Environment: real
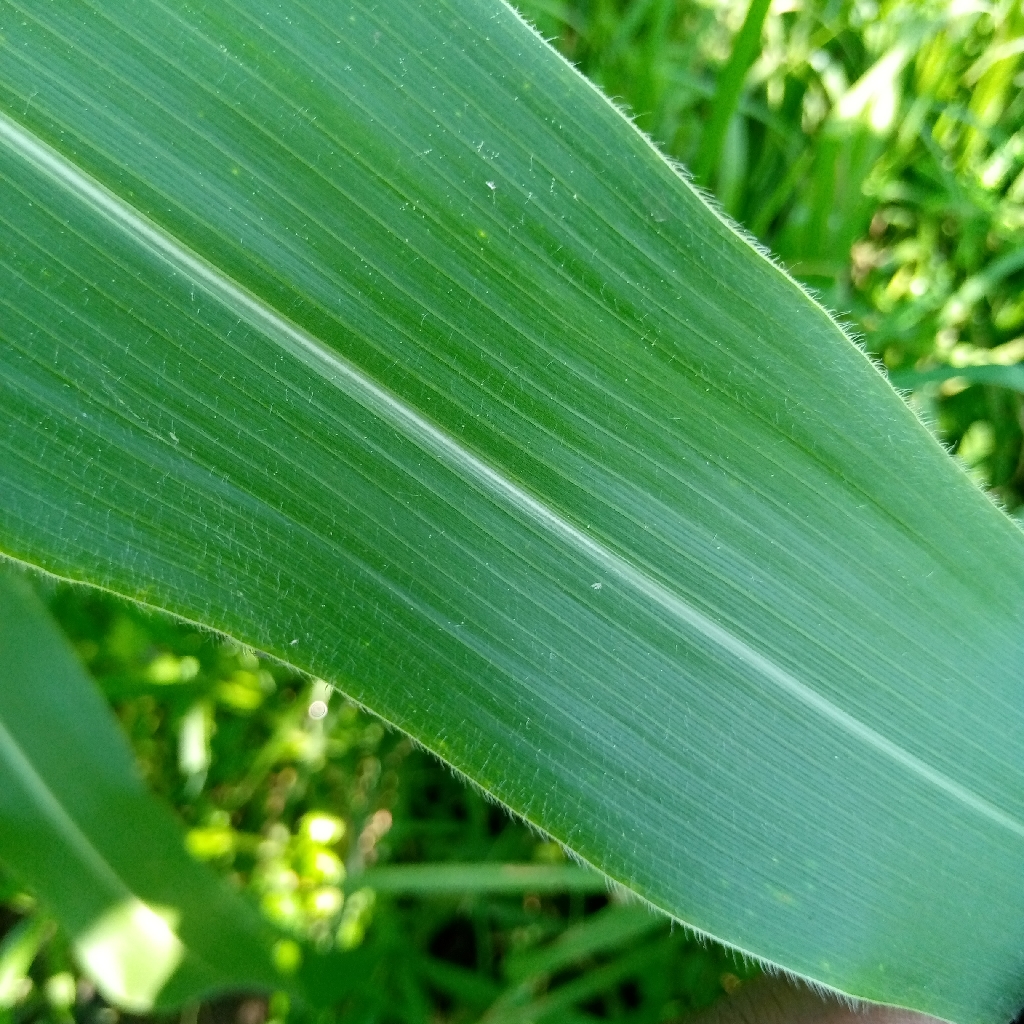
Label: healthy